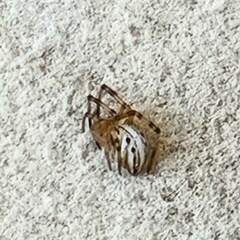
Species: Lactrodectus_hesperus